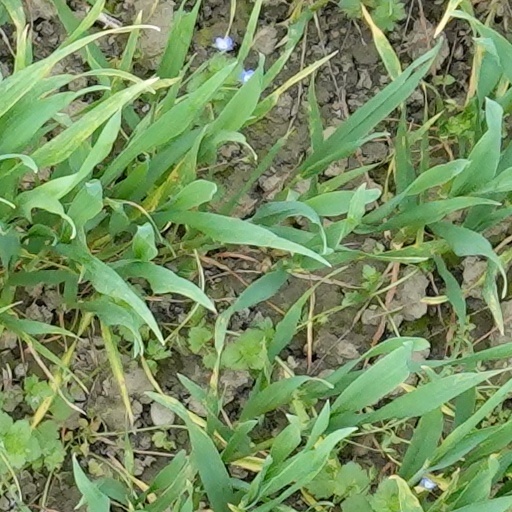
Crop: wheat